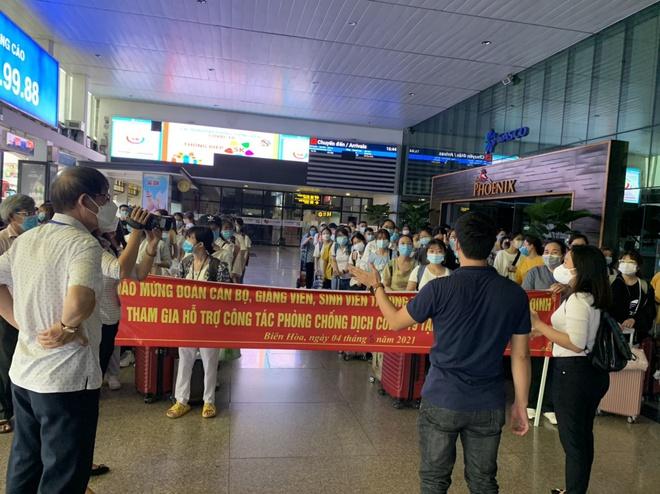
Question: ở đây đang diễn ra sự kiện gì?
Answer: ở đây đang tổ chức buổi chào mừng các đoàn các bộ, giảng viên và sinh viên tham gia hỗ trợ công tác phòng chống dịch